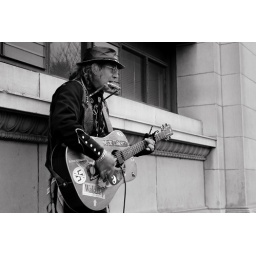
this was a street corner performer in downtown philly. he had a sign that said homeless in amerika